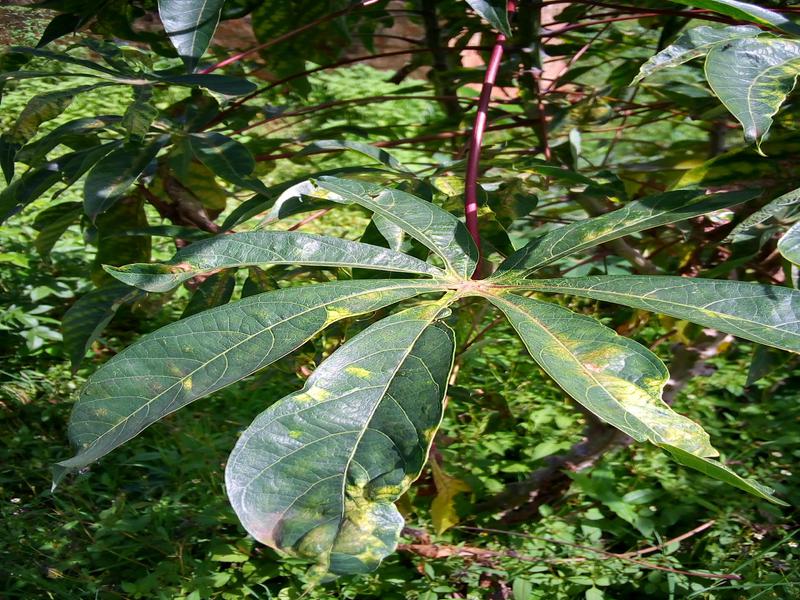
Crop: cassava
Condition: mosaic_disease